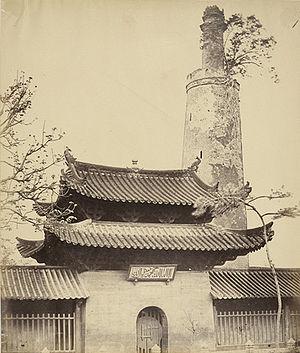
L'islam en Chine, est riche de son passé et de son héritage. L'Histoire de l'islam en Chine est des plus anciennes, remontant aux alentours de 650, lorsque Sa`d ibn Abi Waqqas est envoyé comme représentant auprès de l'empereur Tang Gaozong, durant le règne du calife Othmân ibn Affân. Le nombre de musulmans en RPC est estimé entre 30 et 80 millions suivant les sources. L'État communiste commence par lutter contre toutes les religions pendant les années 1950, puis les interdits pendant la Révolution culturelle avant de graduellement mettre en place un système de liberté sous contrôle avec l'arrivée de Deng Xiaoping au pouvoir. L'islam est géré par l'Association Islamique de Chine, une association étatique à laquelle doit s'affilier tout musulman.
Vous trouverez ci-dessous une liste partielle des mosquées de République populaire de Chine.